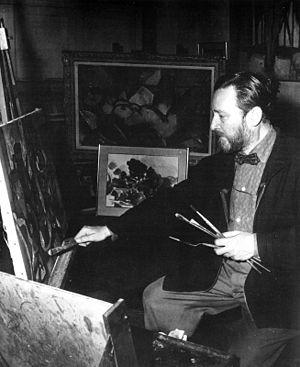
Le peintre Dries dans son atelier
Bar-le-Duc est une commune française située dans le département de la Meuse, en région Grand Est. Elle se trouve dans la région historique et culturelle de Lorraine.
Jean Dries, pseudonyme de Jean Driesbach, né à Bar-le-Duc le 19 octobre 1905 et mort à Paris le 26 février 1973, est un peintre français.